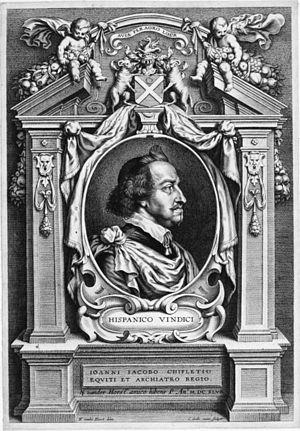
Jean-Jacques Chifflet, né à Besançon en 1588 et mort le 20 avril 1673 à Bruxelles, est un médecin, antiquaire et archéologue français.